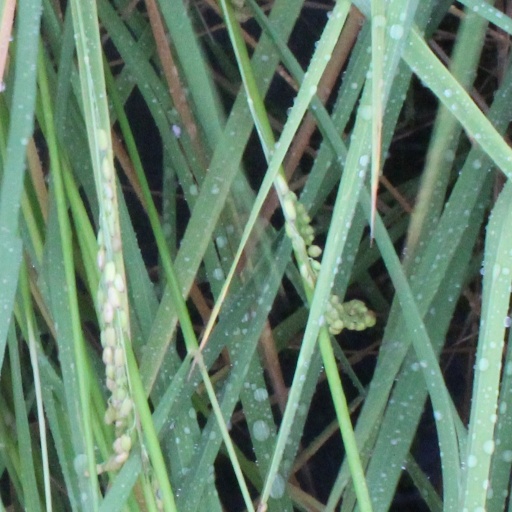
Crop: rice